Don Q

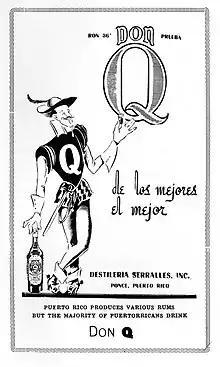
Don Q advertisement from 1949

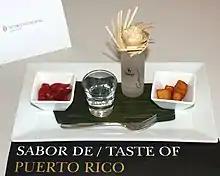
Don Q served at Intercontinental Hotel in San Juan, Puerto Rico

Currently, Don Q is sold in the United States, Mexico, the U.S. Virgin Islands, Spain, and a number of other countries. Don Q is the best-selling rum in Puerto Rico.